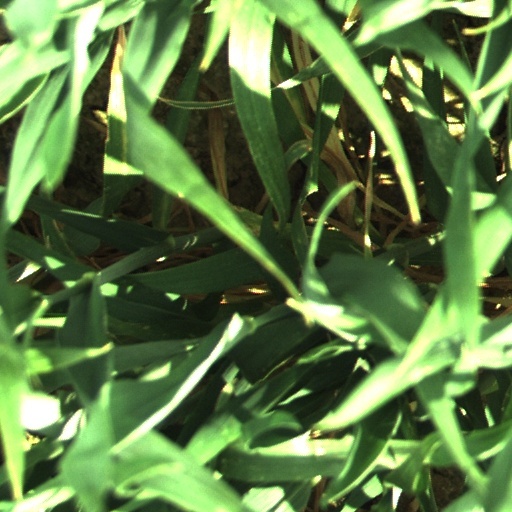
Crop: wheat